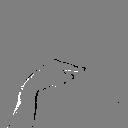
ASL letter: g